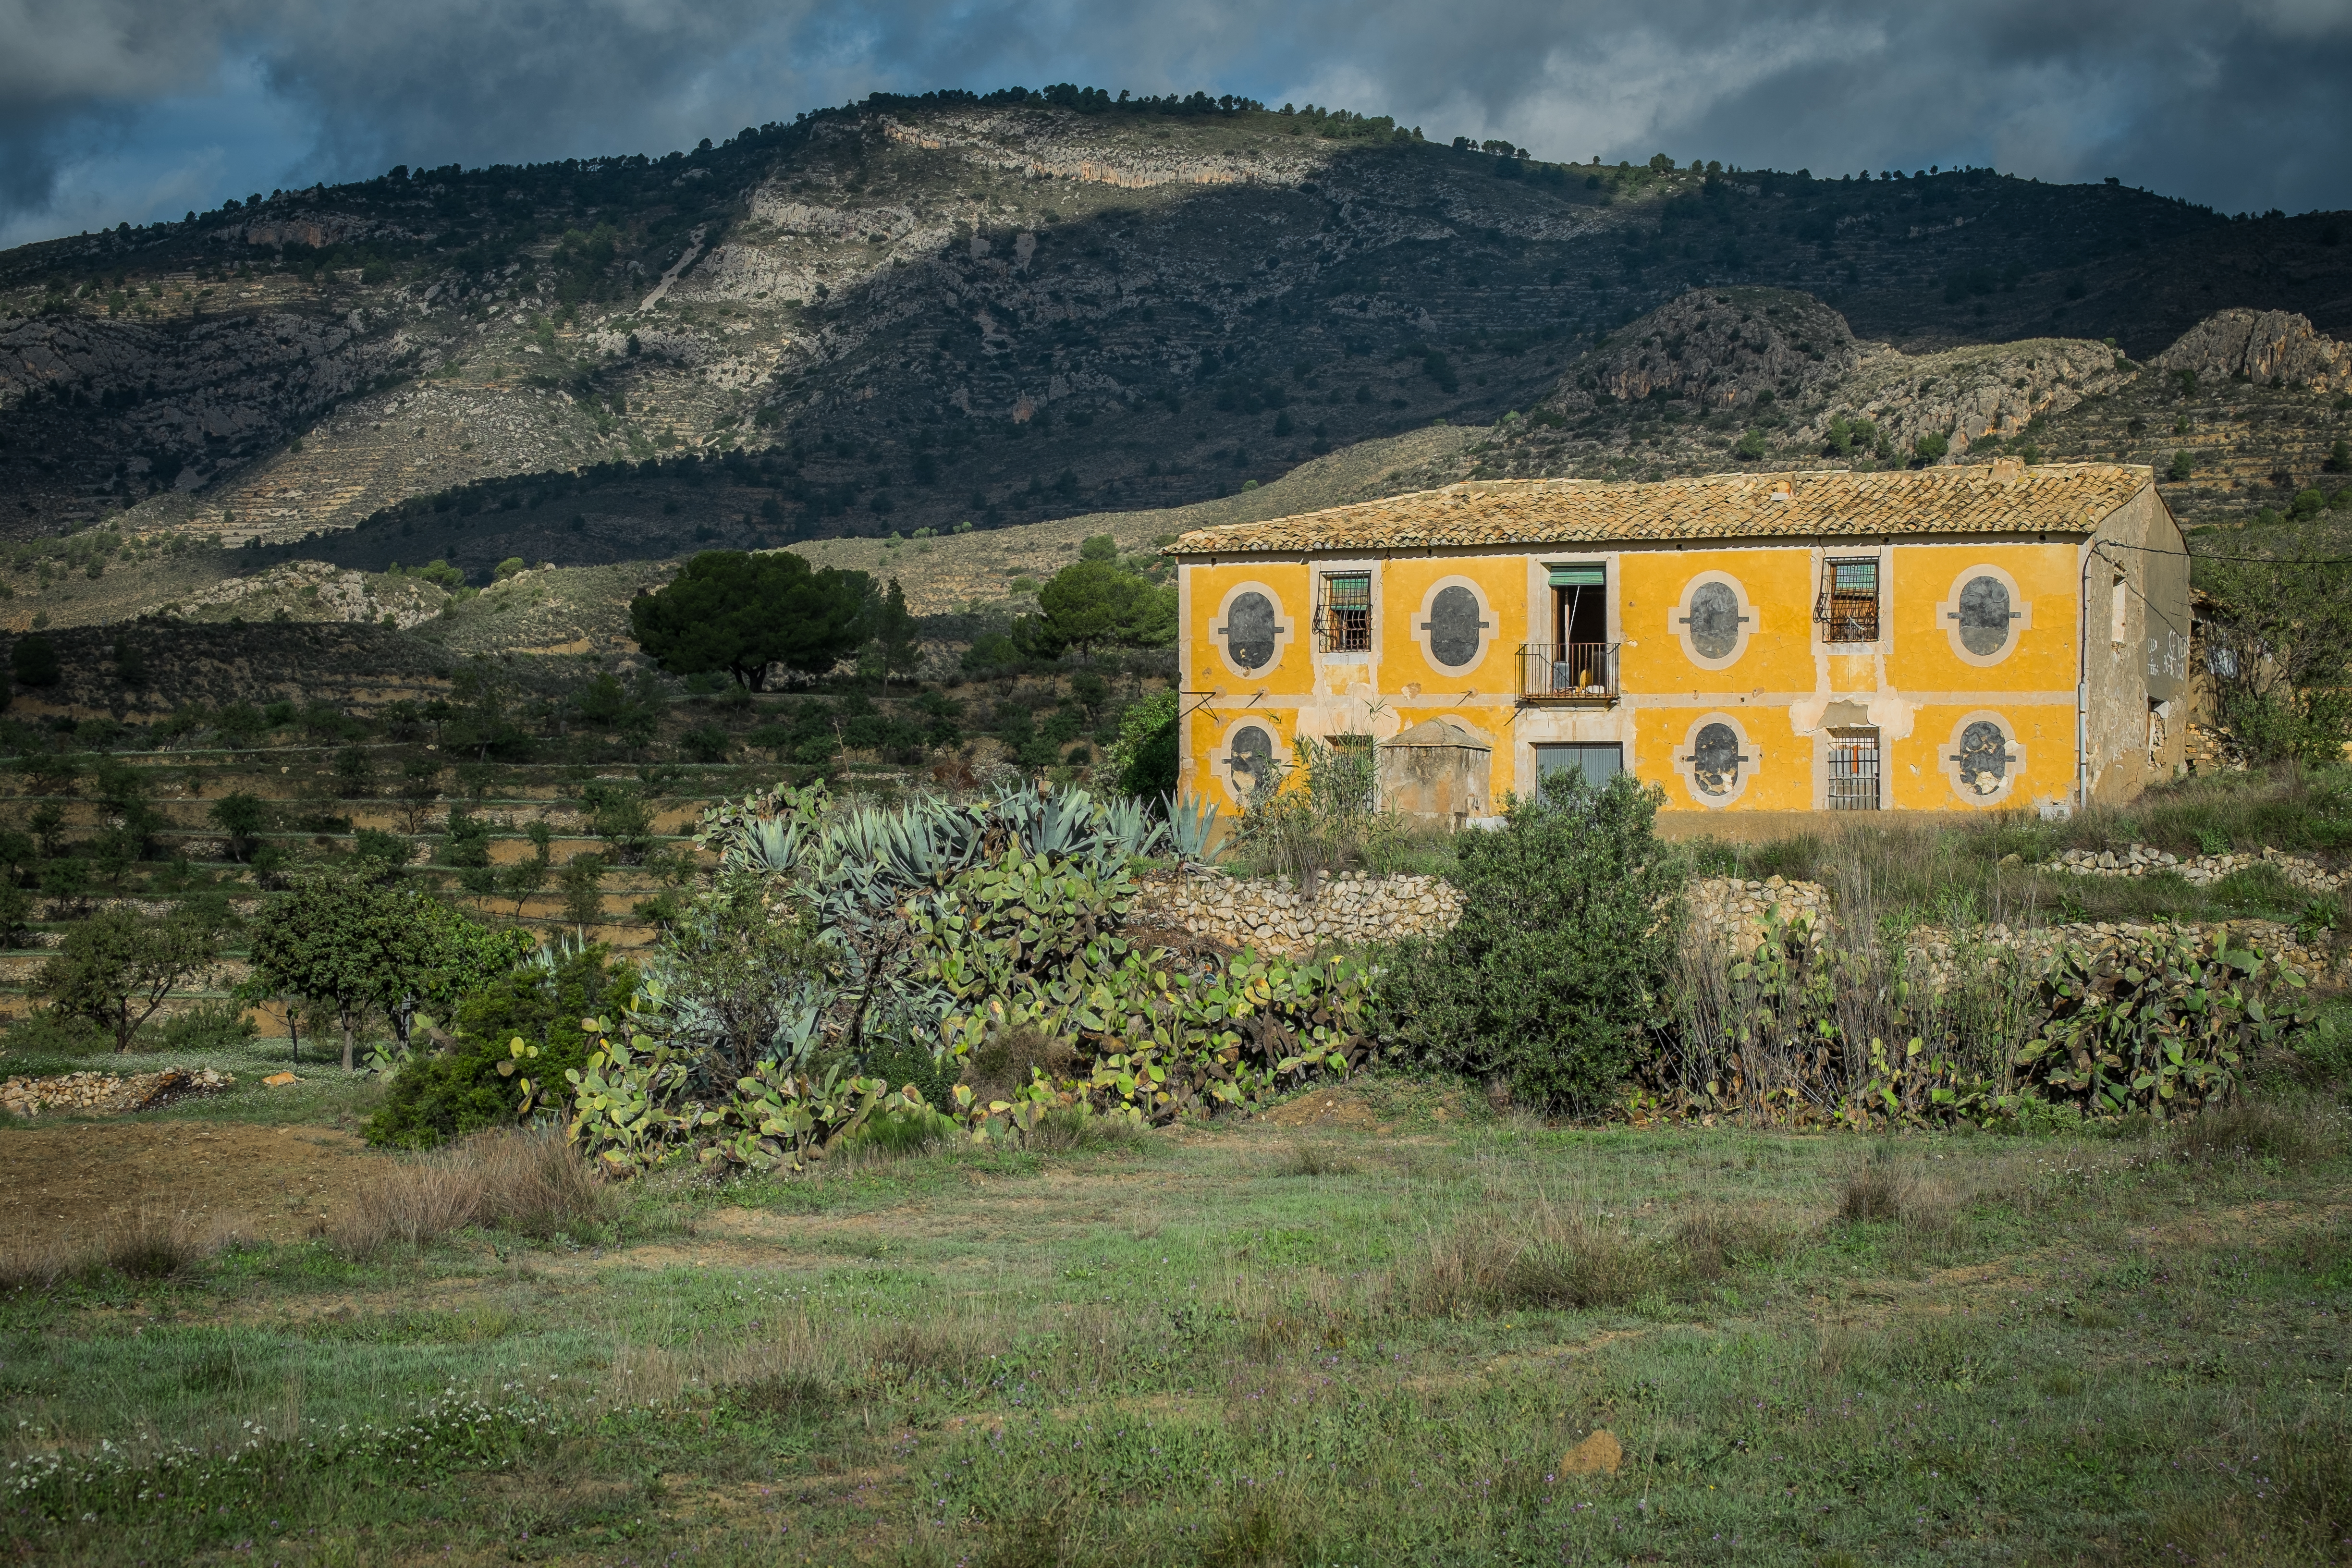
landscape, mountain, farm, hill, valley, mountain range, village, fujifilm, agriculture, spain, estate, xpro1, willyverhulst, theyellowfinca, finca, rural area, mountainous landforms